Hon Lik

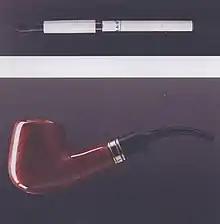
Ruyan devices

From 1990 to 1994, Hon Lik was the Deputy Director of Liaoning Academy of Traditional Chinese Medicine, in charge of research and development of new botanical drugs. In 2003, he become Director of Western Technologies Corp.